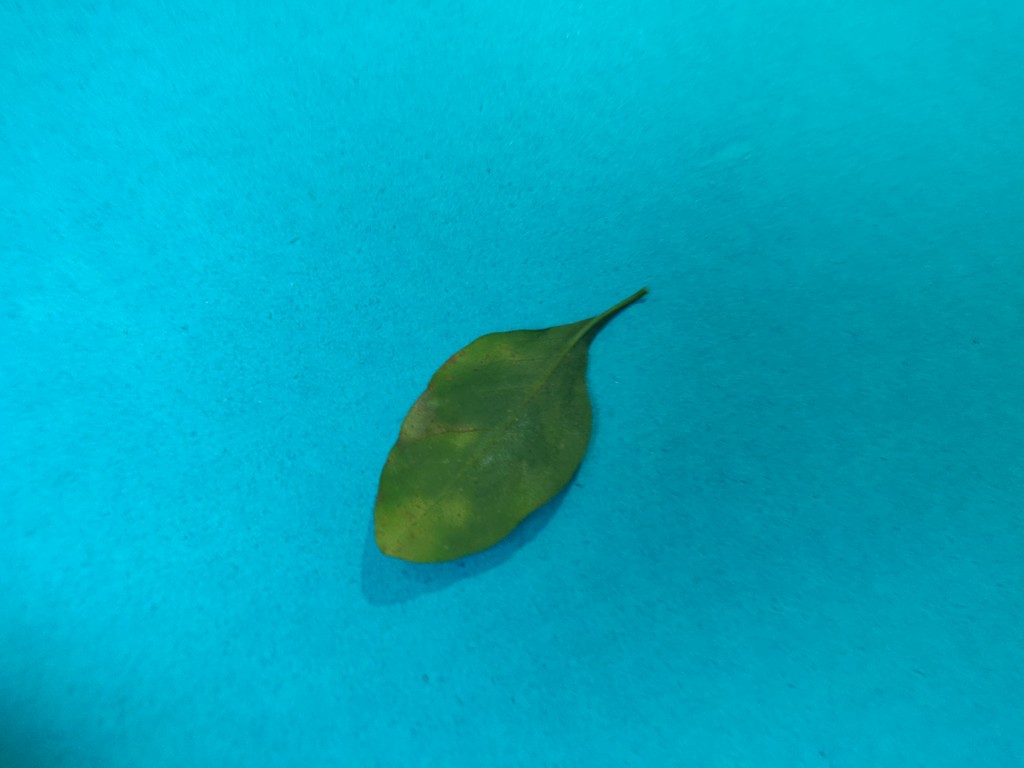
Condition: Unhealthy
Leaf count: single
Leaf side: back